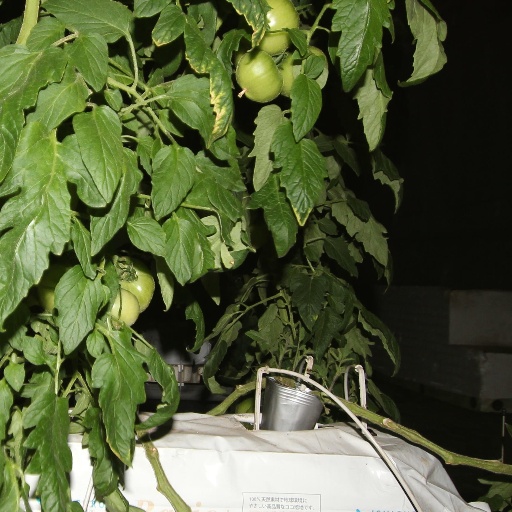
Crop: tomato